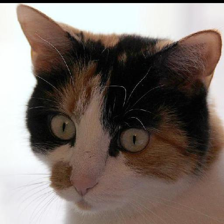
Label: animals